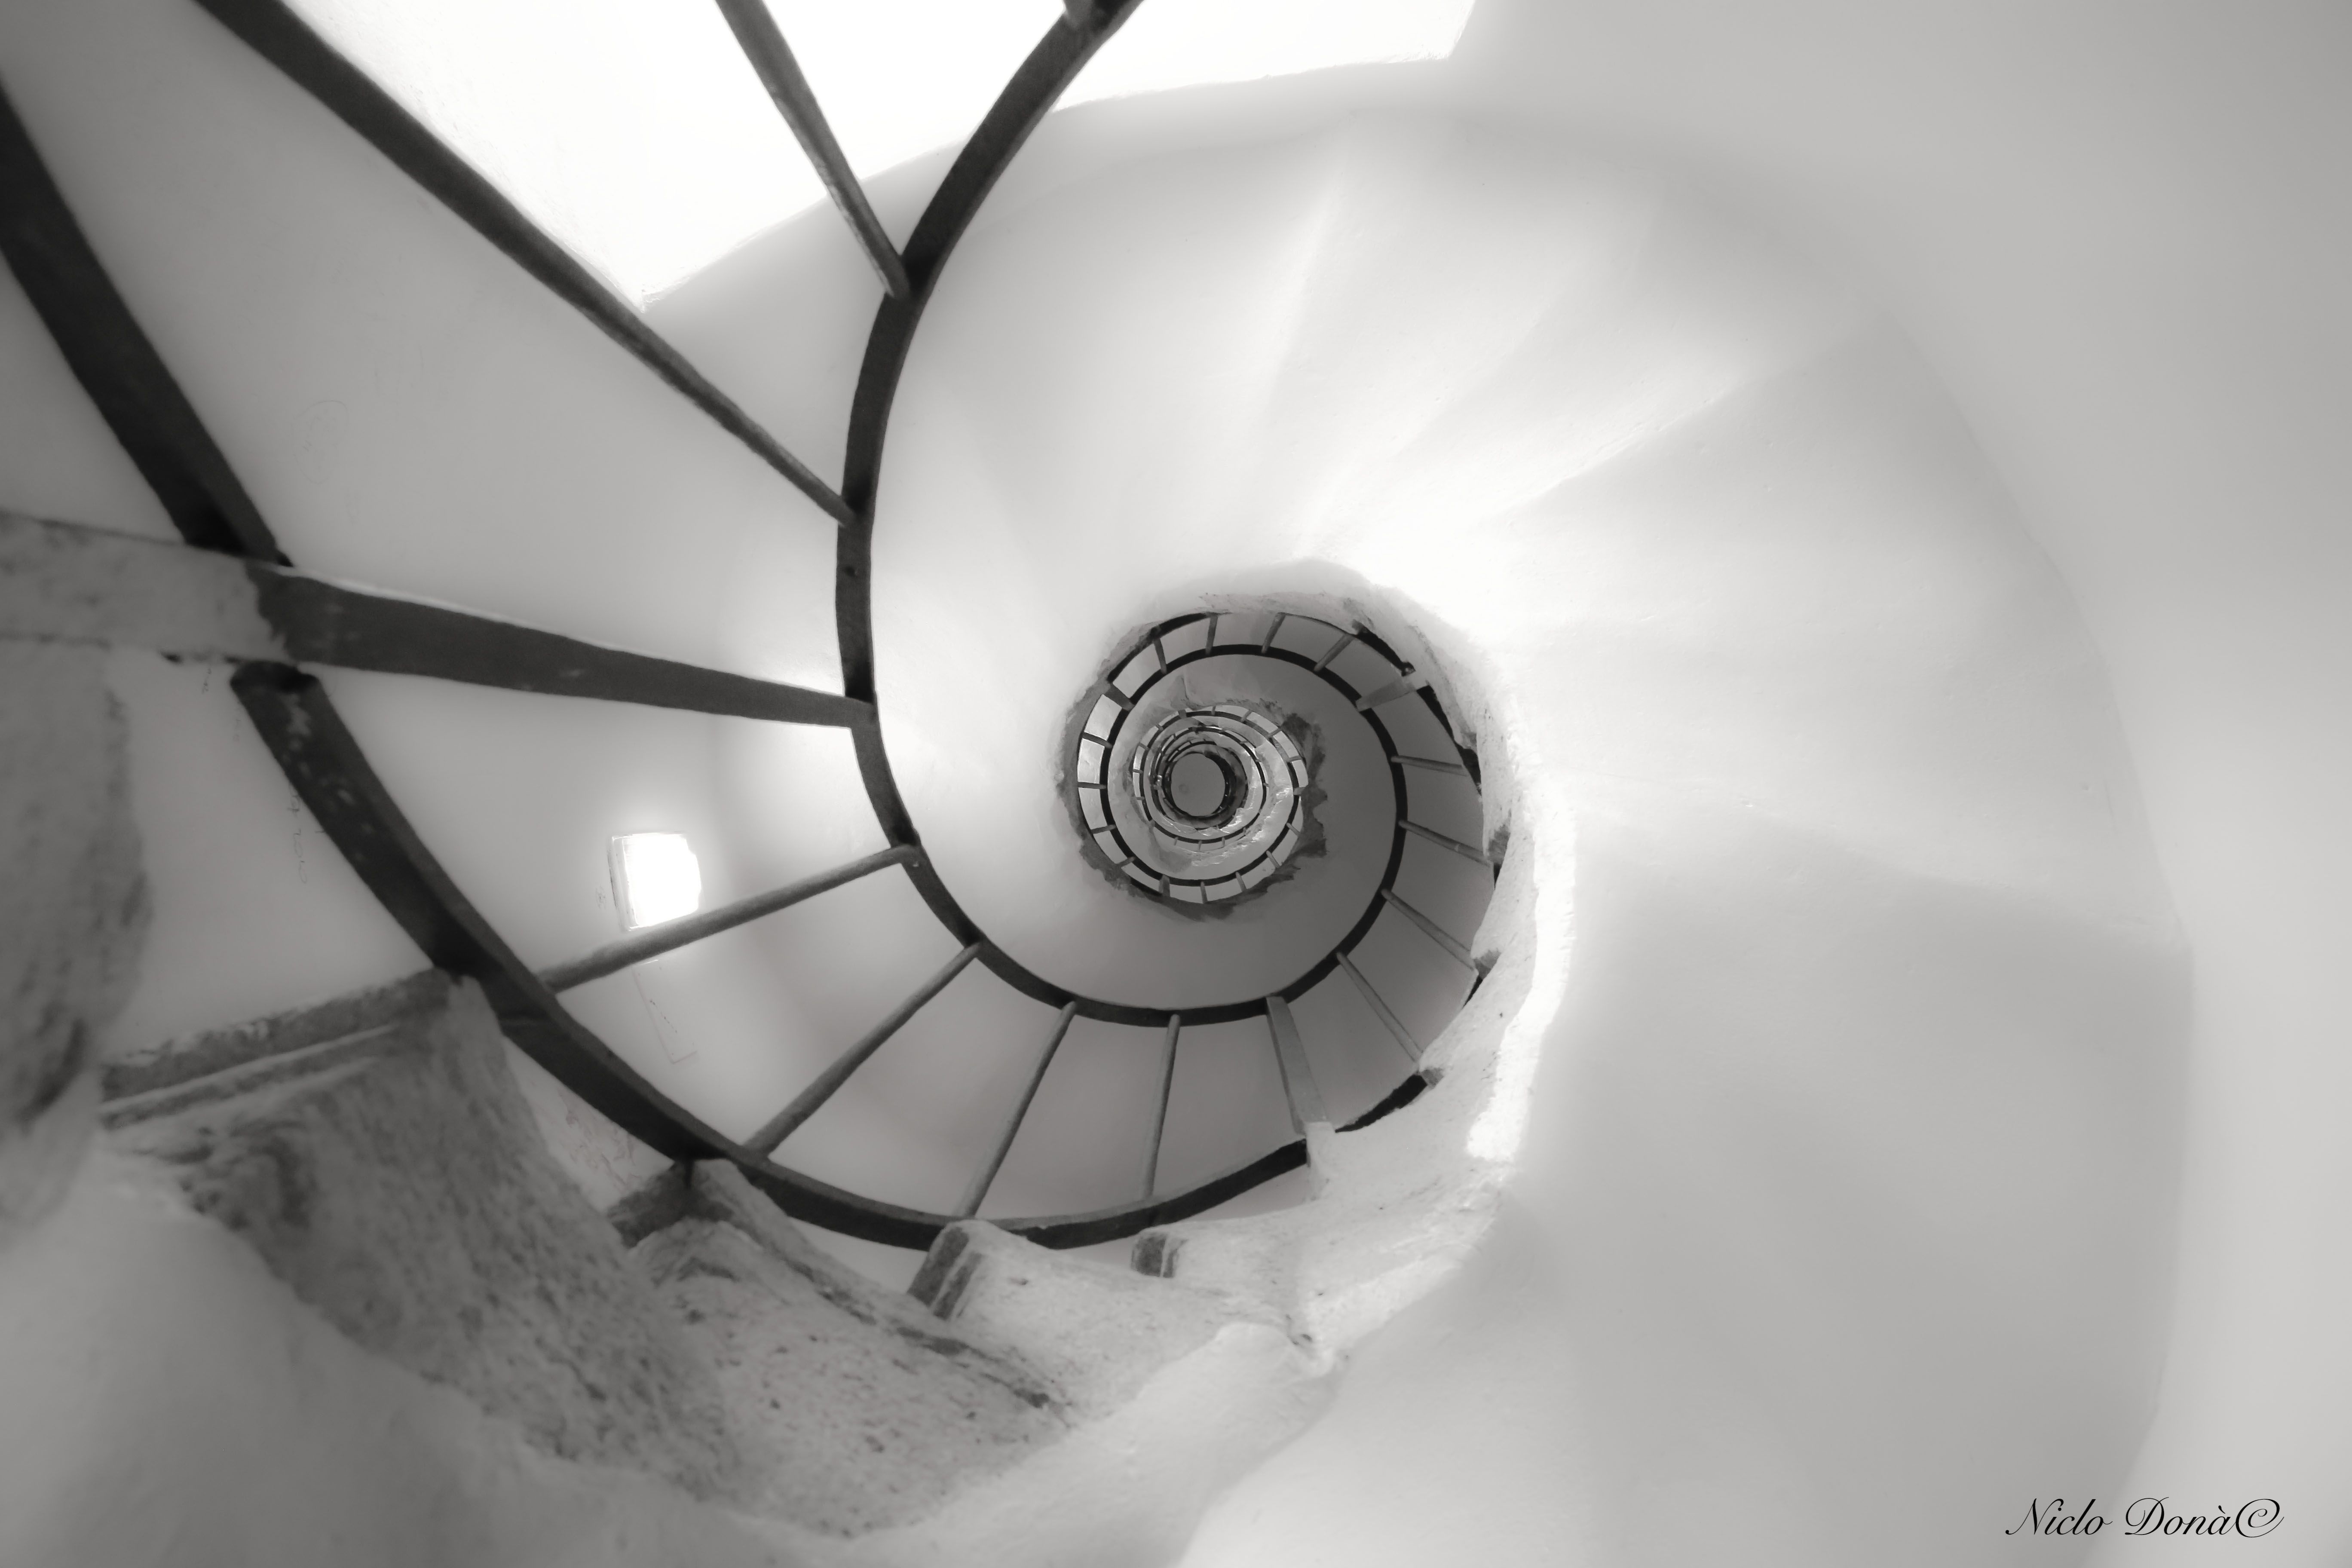
Endless stairs
evokes a sense of mystery and timelessness, as if the staircase is pulling the viewer into an endless vortex
A subtle watermark is present in the corner
This mesmerizing black-and-white photograph captures a spiral staircase from a down-top perspective, creating a hypnotic visual effect. With its continuous swirling motion, the staircase evokes a sense of mystery and timelessness, as if pulling the viewer into an endless vortex.
Labels: Architecture, Building, Handrail, House, Housing, Staircase, Spiral, Coil, Machine, Wheel, Watermark
Camera: Canon Canon EOS 6D
Lens: EF24-85mm f/3.5-4.5 USM
Aperture: F10
Exposure: 1/40 sec
ISO: 2500
Focal length: 24.0 mm